Shaka

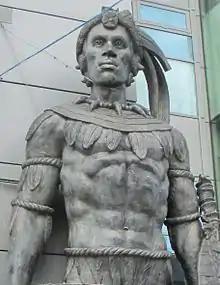
Large statue representing Shaka (rather obviously based on actor Henry Cele) at the Camden markets in London, England.

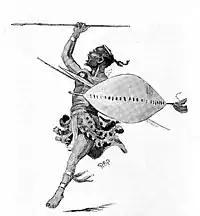
A sketch of a Zulu warrior, drawn in 1913.

As Shaka became more respected by his people, he was able to spread his ideas with greater ease. Using his background as a soldier, Shaka taught the Zulus that the most effective way of gaining power quickly was by conquering and controlling other tribes. His teachings greatly influenced the social outlook of the Zulus. The Zulu tribe soon developed a warrior outlook, which Shaka used to his advantage.